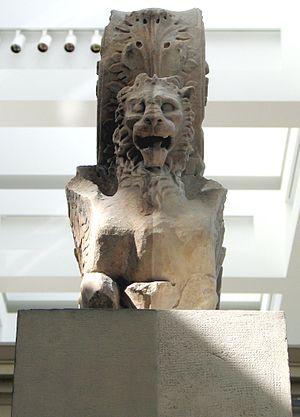
L'Ara Pacis ou Autel de la Paix est un monument de la Rome antique édifié par le premier empereur romain Auguste entre 13 et 9 av. J.-C., en l'honneur de Pax, déesse de la Paix. Il se trouve sur la Via Flaminia dans la zone septentrionale du Champ de Mars, dédiée à la célébration des victoires romaines. C'est un lieu symbolique du retour à la Paix car c'est là que les soldats et leur commandant, de retour de leur campagne militaire, effectuent les rites qui clôturent leur activité guerrière.